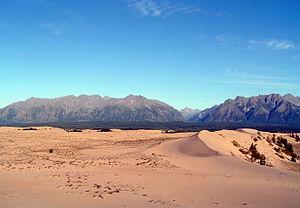
Les Chara Sands, appelés aussi Désert Tcharski, sont un désert de dunes situé dans la Transbaïkalie, en Sibérie, Russie. Ce désert se trouve près de la ville de Chara, de la rivière Tchara et du massif de Kodar. Il mesure environ 10 km de long pour 4 km de large et possèdes des dunes de 30m de haut ainsi que des oasis.